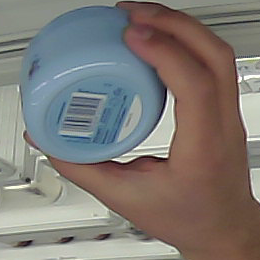
Product: nivea_baby